Question: What is the number of zebras in the picture?
Tambaya: Menene adadin jakunan dawan hoton?
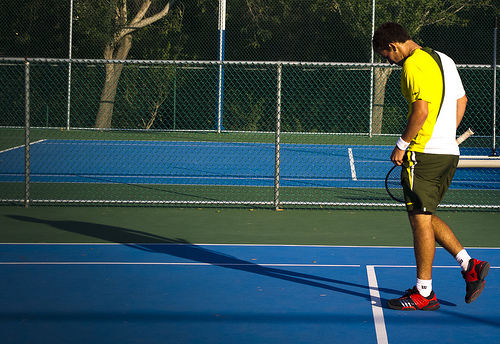
Answer: Zero.
Amsa: Sifili.